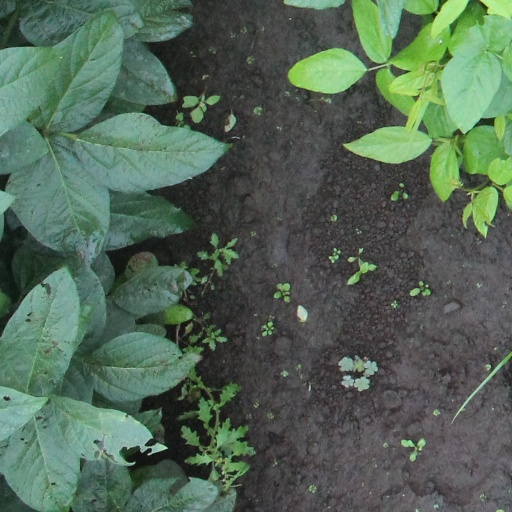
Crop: soybean